Combat operations in 1964 during the Indonesia–Malaysia confrontation

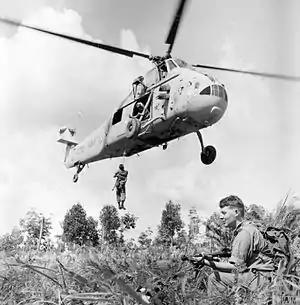
British forces landed from a Westland Wessex helicopter during an operation in Borneo, August 1964.

In 1964, command arrangements changed. 99 Gurkha Infantry Brigade HQ returned from Singapore and replaced 3 Commando Brigade HQ in Kuching. 3rd Malaysian Infantry Brigade HQ arrived to take over East Brigade in Tawau, and 51 Gurkha Infantry Brigade HQ arrived from UK to command the Central Brigade area with the 4th Division of Sarawak added to it. Its headquarters was in Brunei, and there were no roads to any of its battalions. In DOBOPS, all HQ elements were concentrated in one HQ complex on Labuan. At least one of the British batteries stationed in Malaysia was always deployed in Borneo with its 105 mm guns.